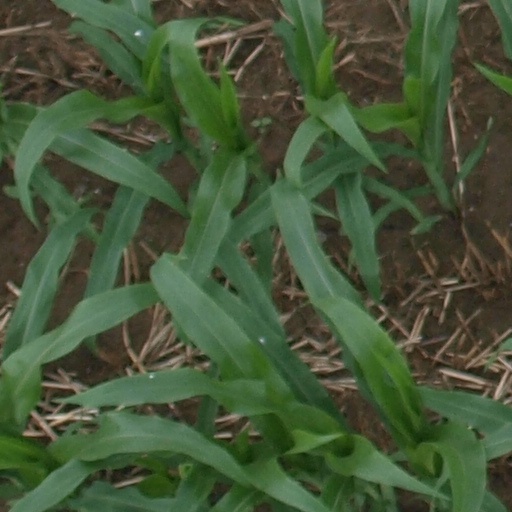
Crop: maize; corn